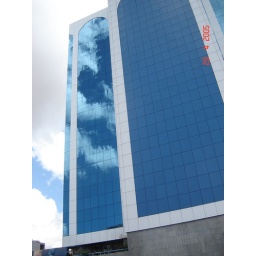
This is the workers house building located on Kampala Road,one of the tallest buiding in town